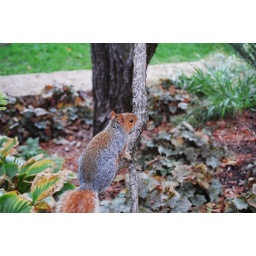
this little squirrell got caught in a bag right befor i took this picture it was pretty funny and cute